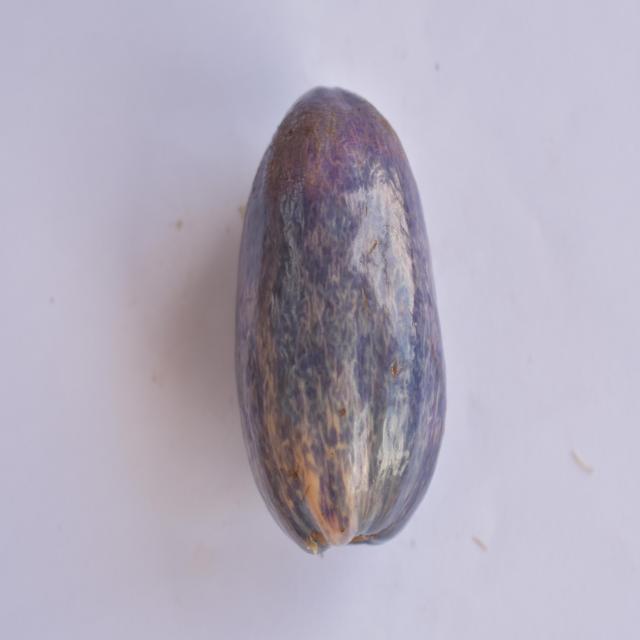
Plum grade: unaffected